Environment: real
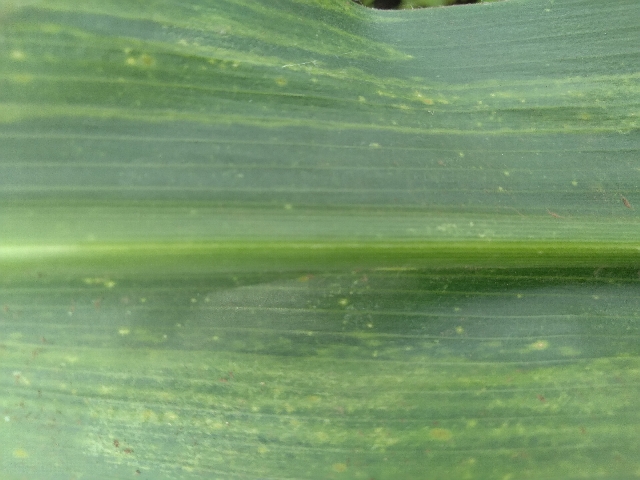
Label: lethal_necrosis